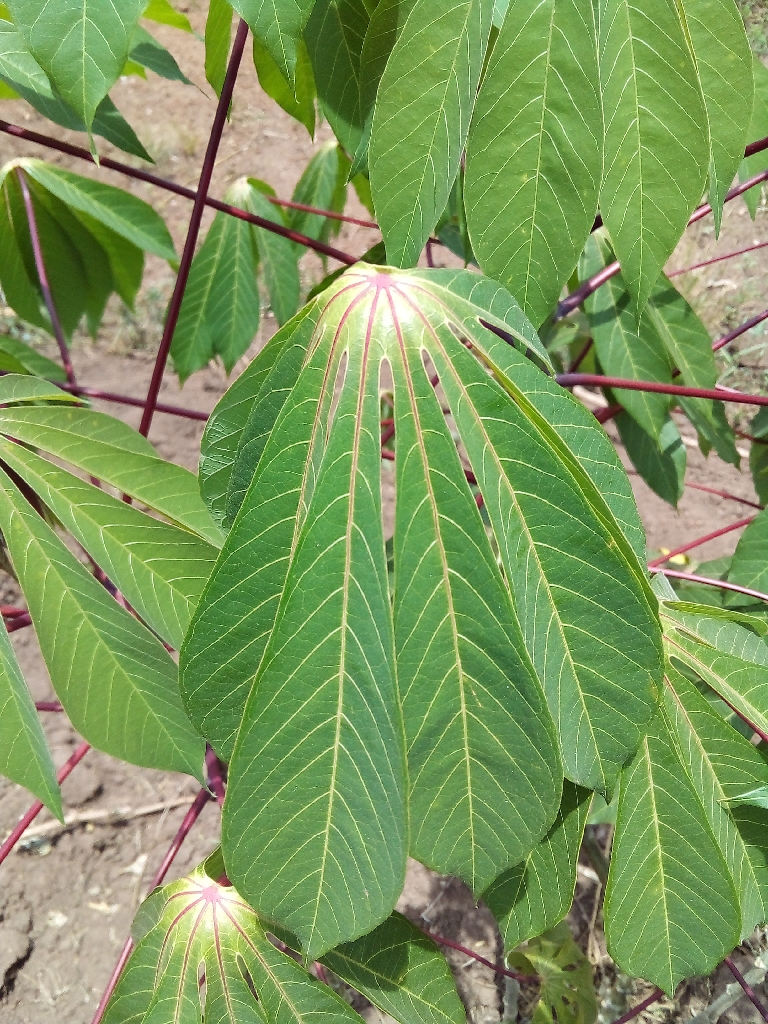
Label: healthy